Conversations with Waheeda Rehman

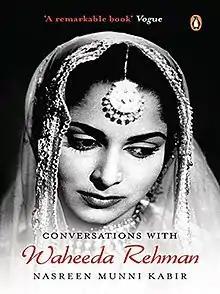

Conversations with Waheeda Rehman is a biography by the producer of television documentaries and author Nasreen Munni Kabir, documenting Kabir's extensive conversations with the actress Waheeda Rehman about the actress' life and career. The biography details Rehman's birth in 1938 in Chingleput (present-day Chengalpattu), her 54-year-long film career, and her 1974 marriage to the actor Kamaljeet, with whom she has two children. It was published on 19 February 2014 by Penguin Books. The book generated positive reviews from book critics; most of the praise was directed towards the book's question-and-answer format, and Kabir's and Rehman's style in questioning and answering, respectively.